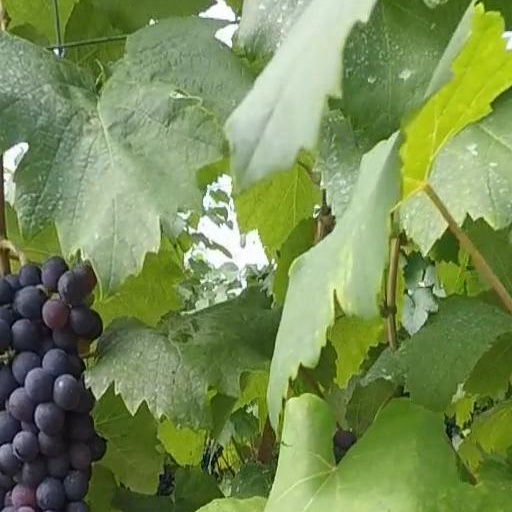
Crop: grape